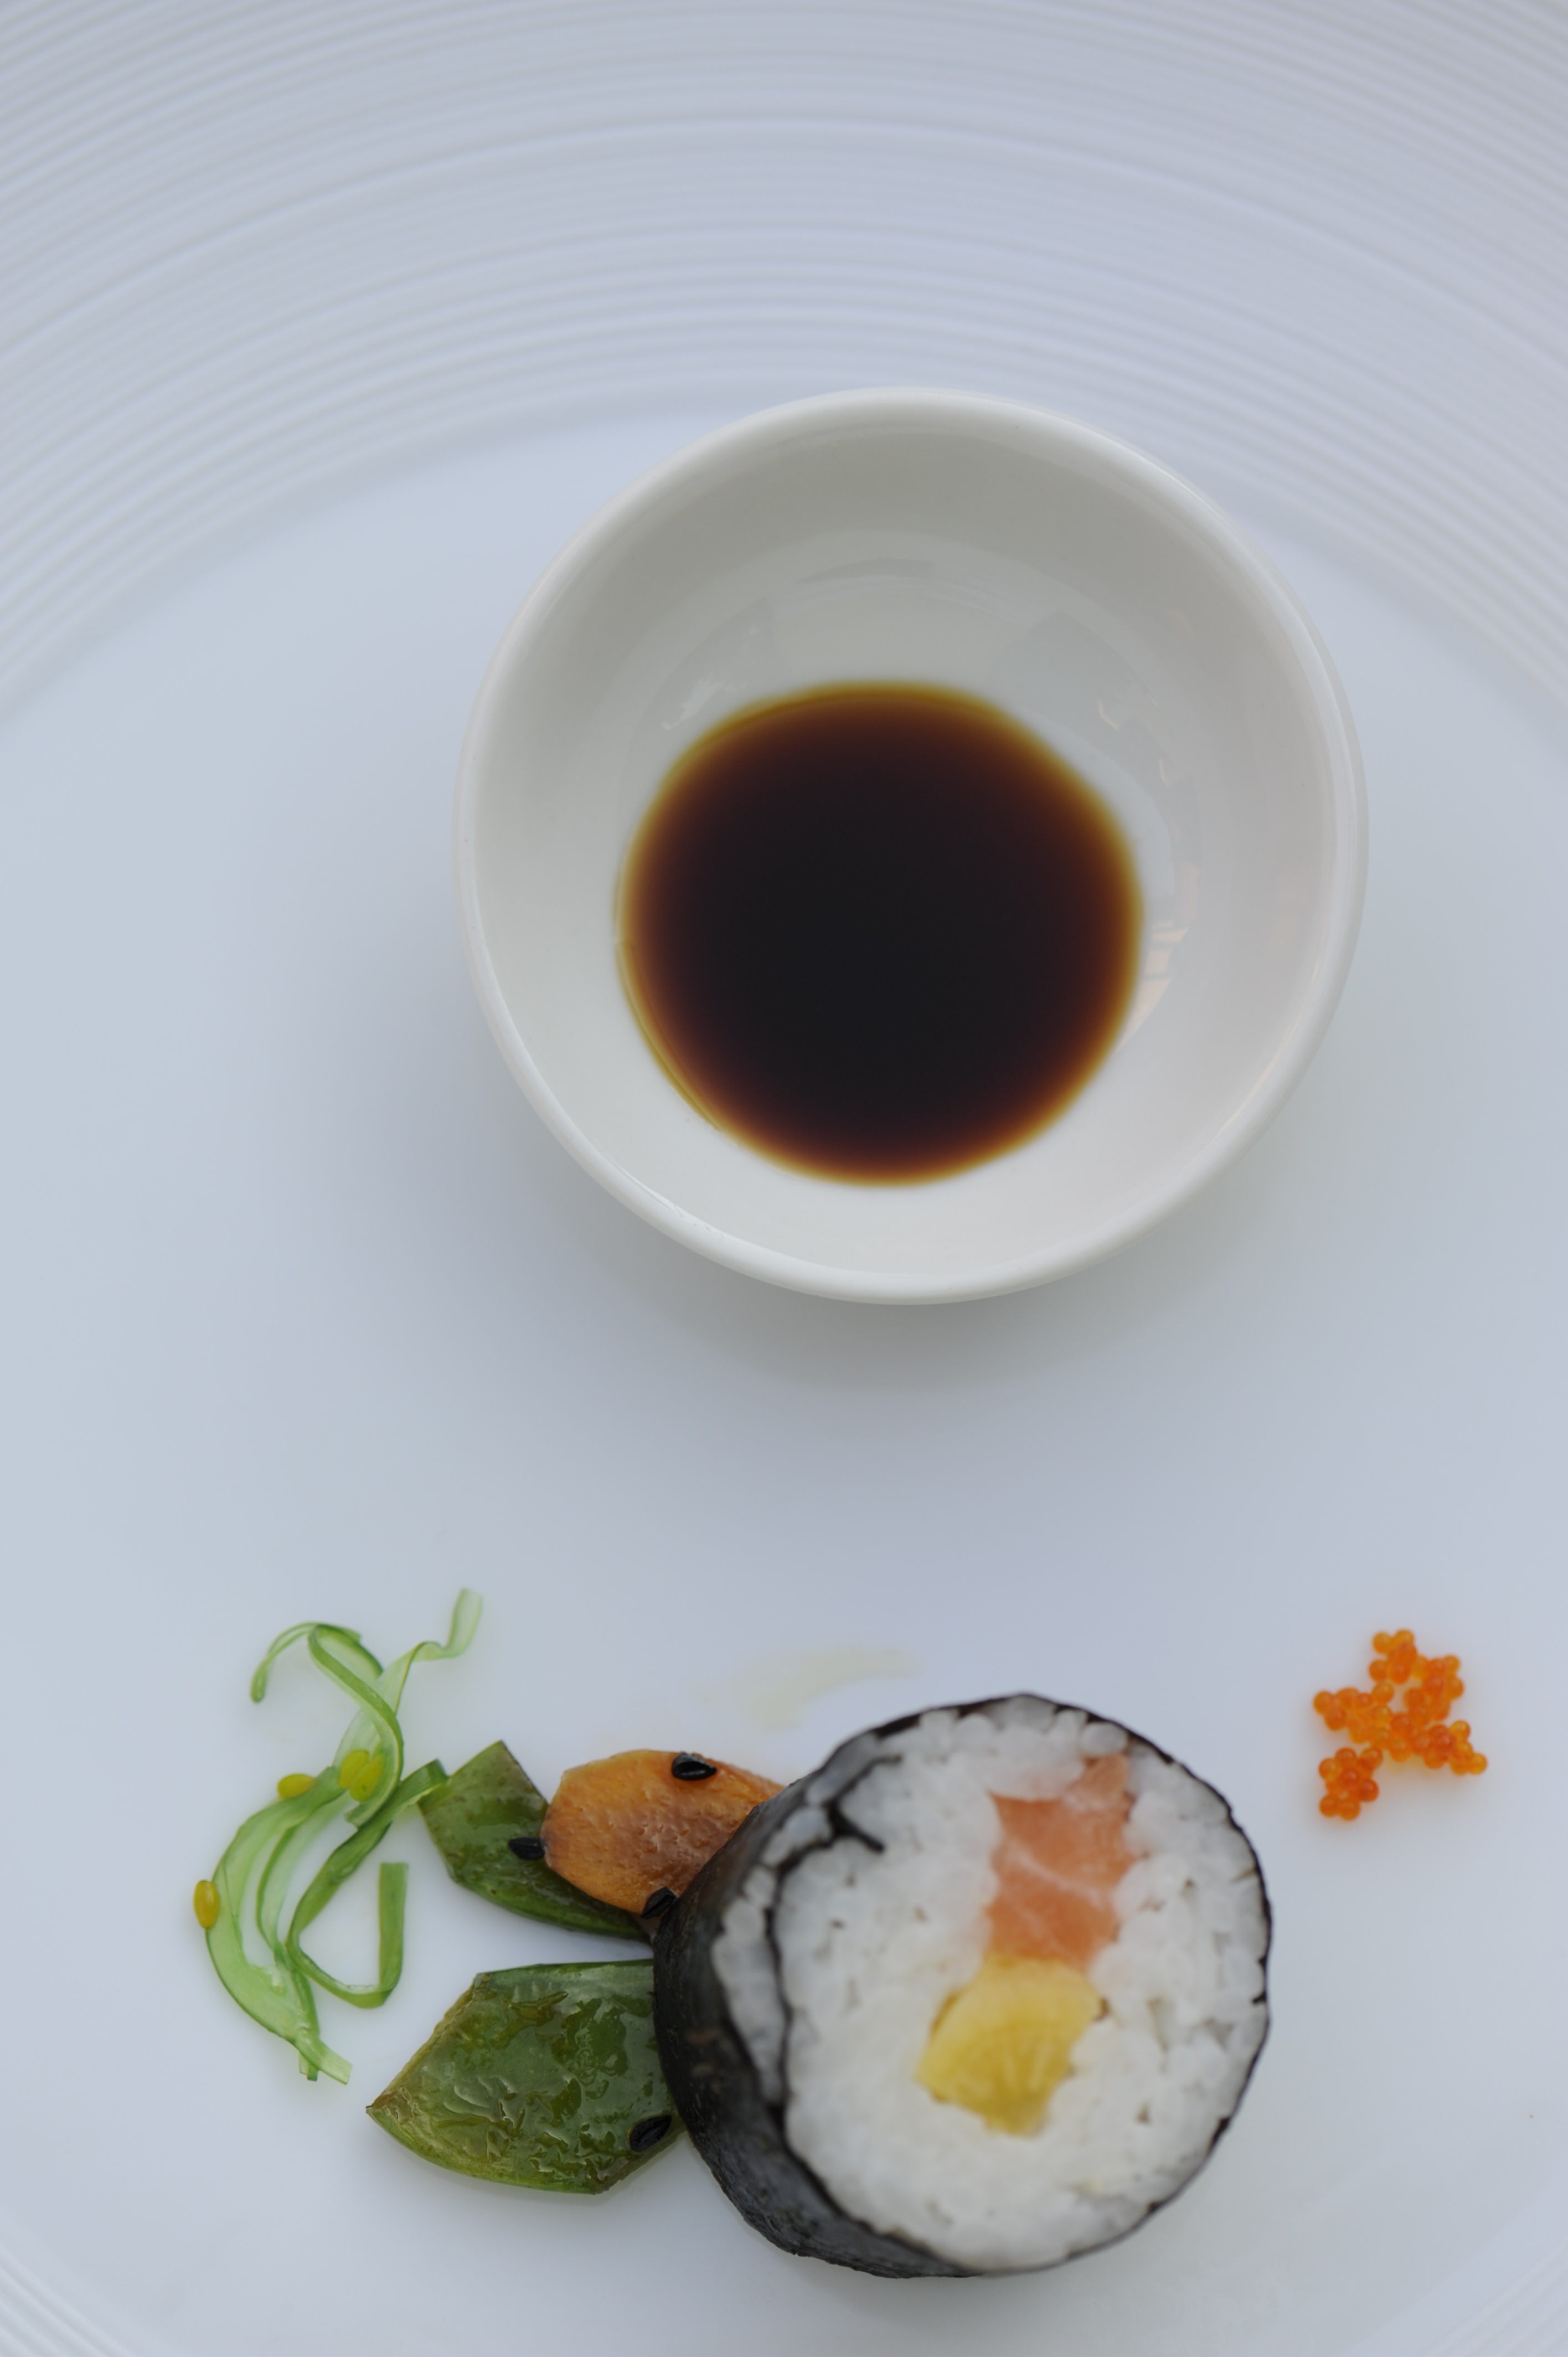
dish, meal, food, produce, macro, asia, drink, breakfast, close, cuisine, rice, asian food, sushi